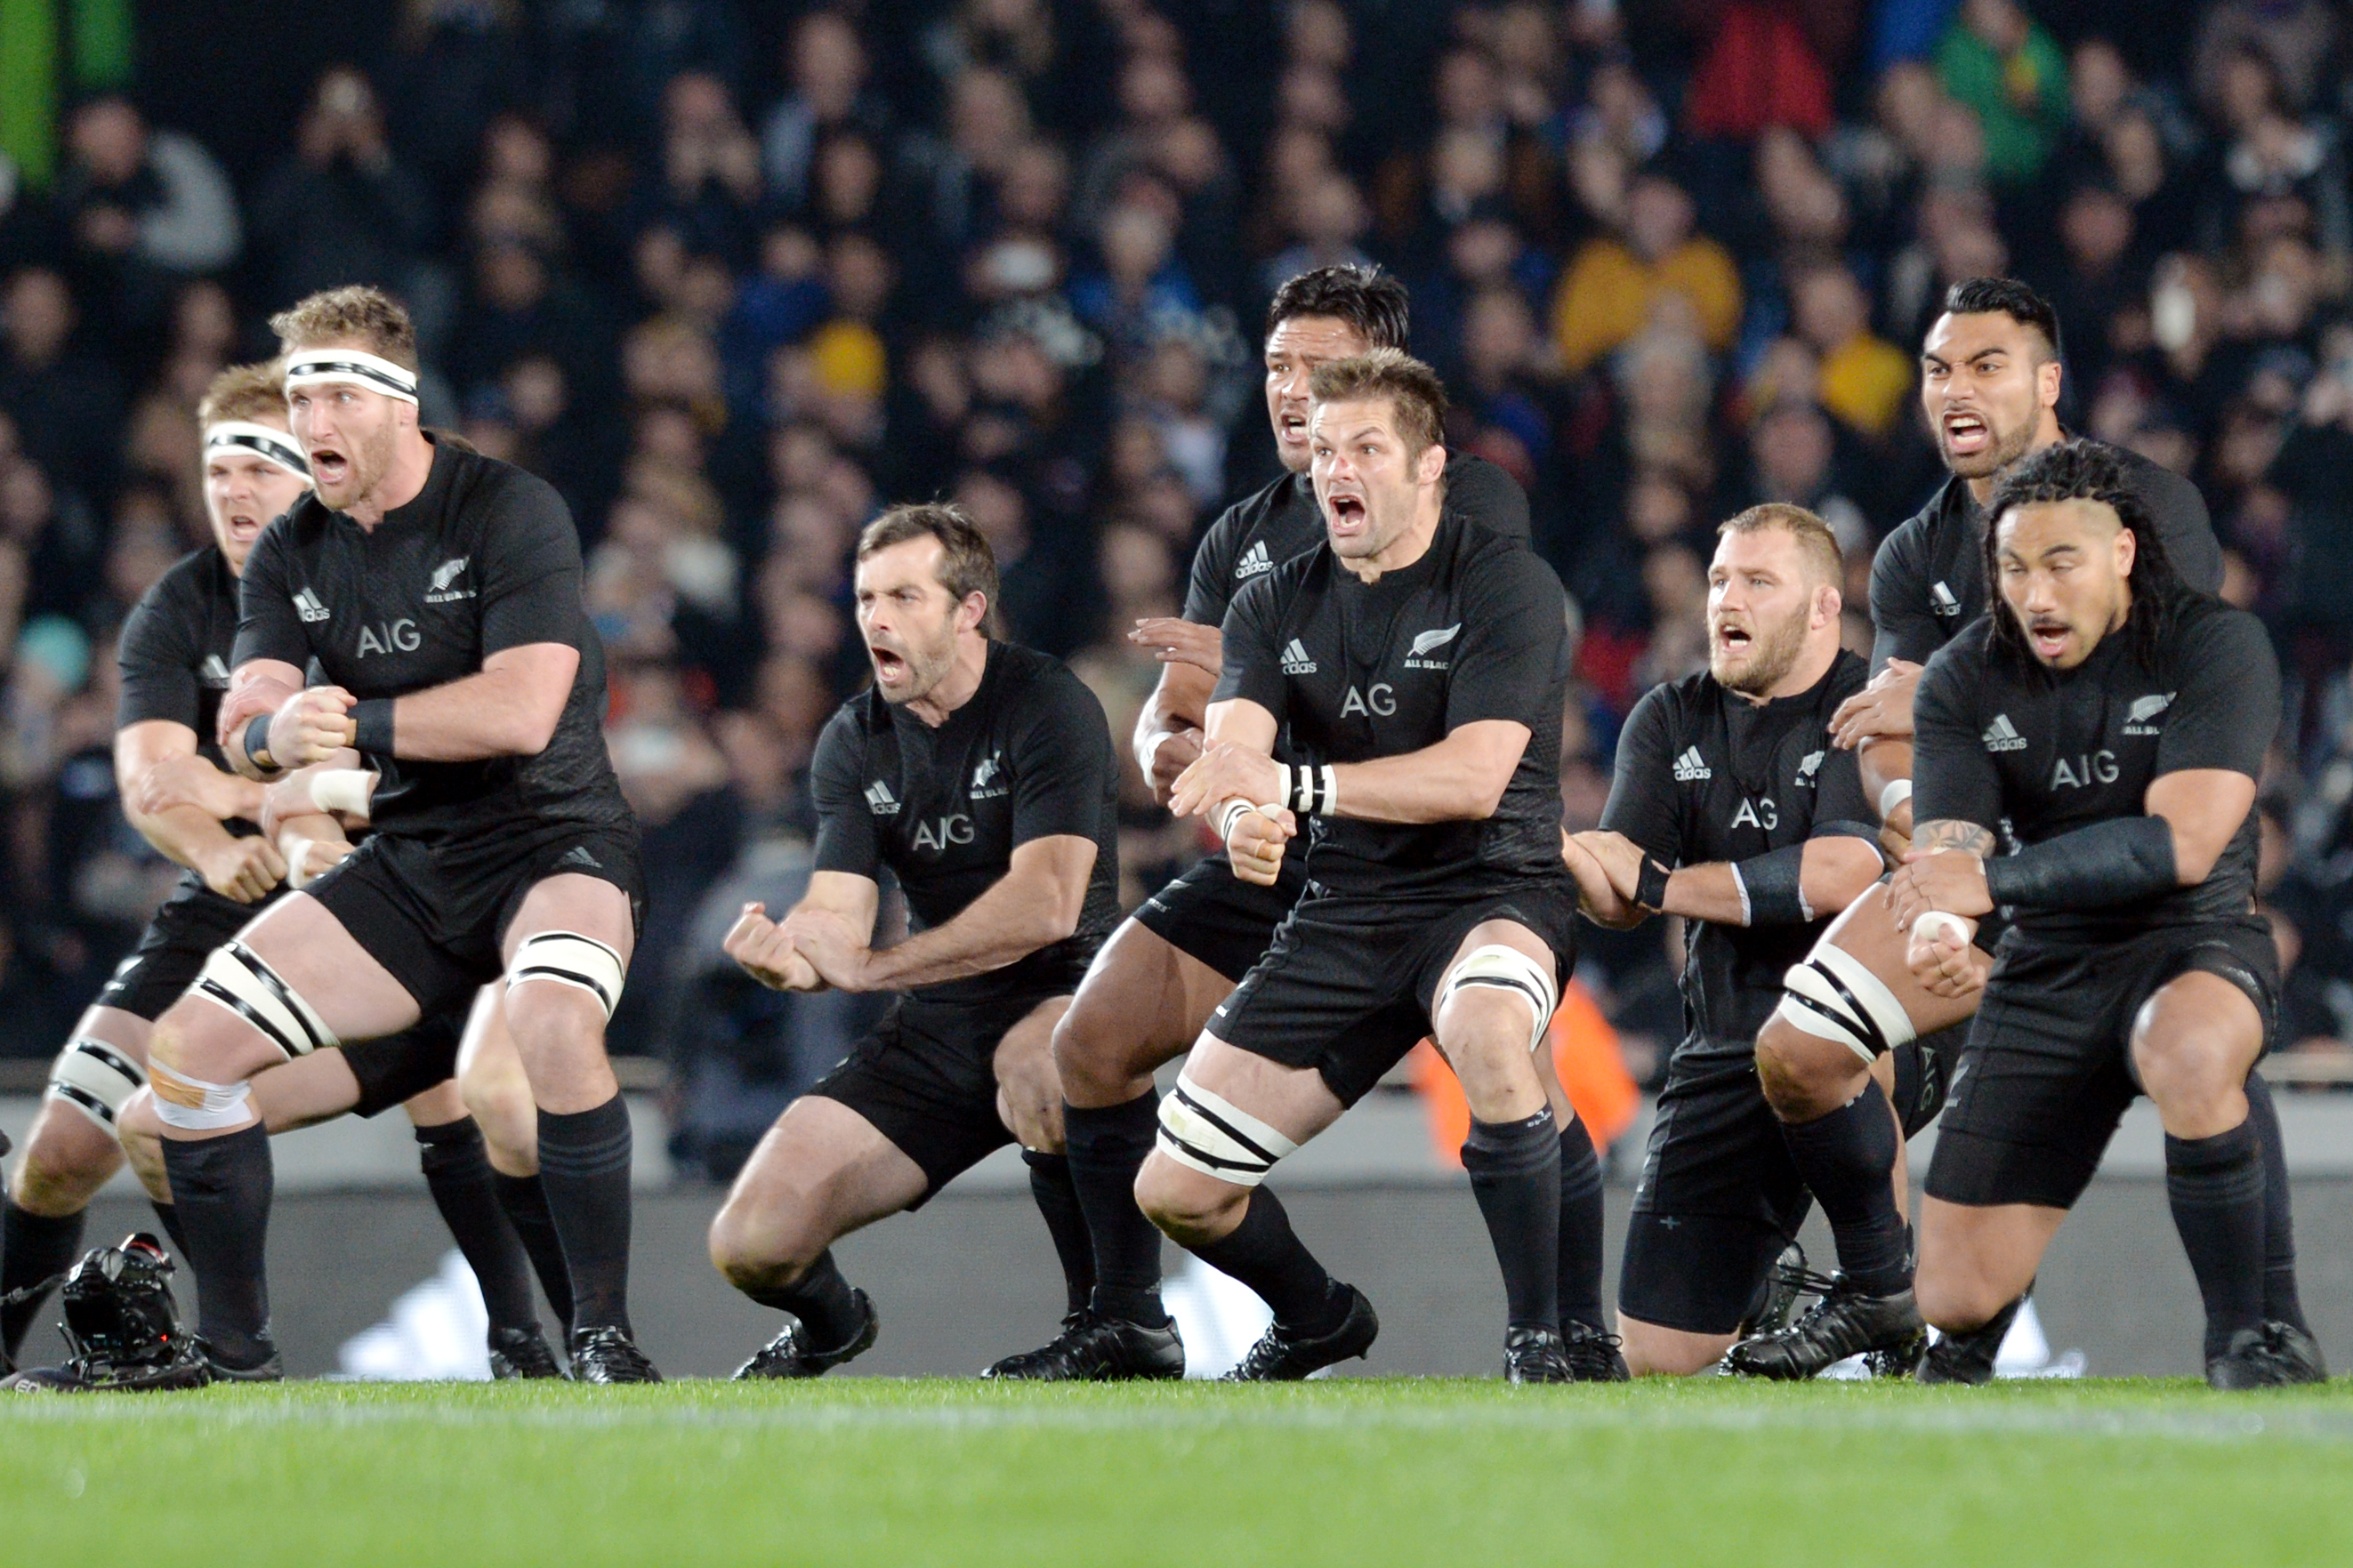
rugby, team sport, games, sports, sport venue, player, team, rugby union, rugby football, ball game, tackle, competition, product, rugby player, competition event, tournament, grass, championship, football player, defensive tackle, stadium